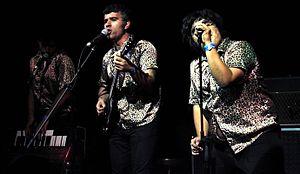
Los Peyotes est un groupe de rock argentin, originaire de Buenos Aires. Son style musical est basé sur le garage rock, le protopunk et le rock indépendant.